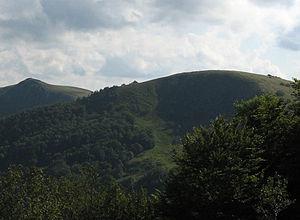
Le sommet et le cirque du versant est du Rainkopf (massif des Vosges)
Le Rainkopf est un sommet du massif des Vosges situé quatre kilomètres au sud du Hohneck.
Rain est un appellatif toponymique, en France, propre aux Vosges. Il désigne le ravin, parfois sous des formes légèrement arrondies, bombées ou creusées, très spécifiques.